The Elizabethan

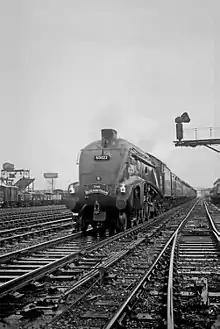
Mallard passes Darlington with the last steam hauled northbound run of the Elizabethan in September 1961.

In 1953, the summer-only, non-stop "Capitals Limited" express train was renamed "The Elizabethan" by British Railways to mark the coronation of Queen Elizabeth II. The initial service, which at the time, was the longest scheduled non-stop railway journey in the world, took 6hrs 45mins but this was reduced a year later by 15mins in 1954. This gave an average speed of just over ; which was regarded as a creditable achievement for the UK rail infrastructure in the postwar era.